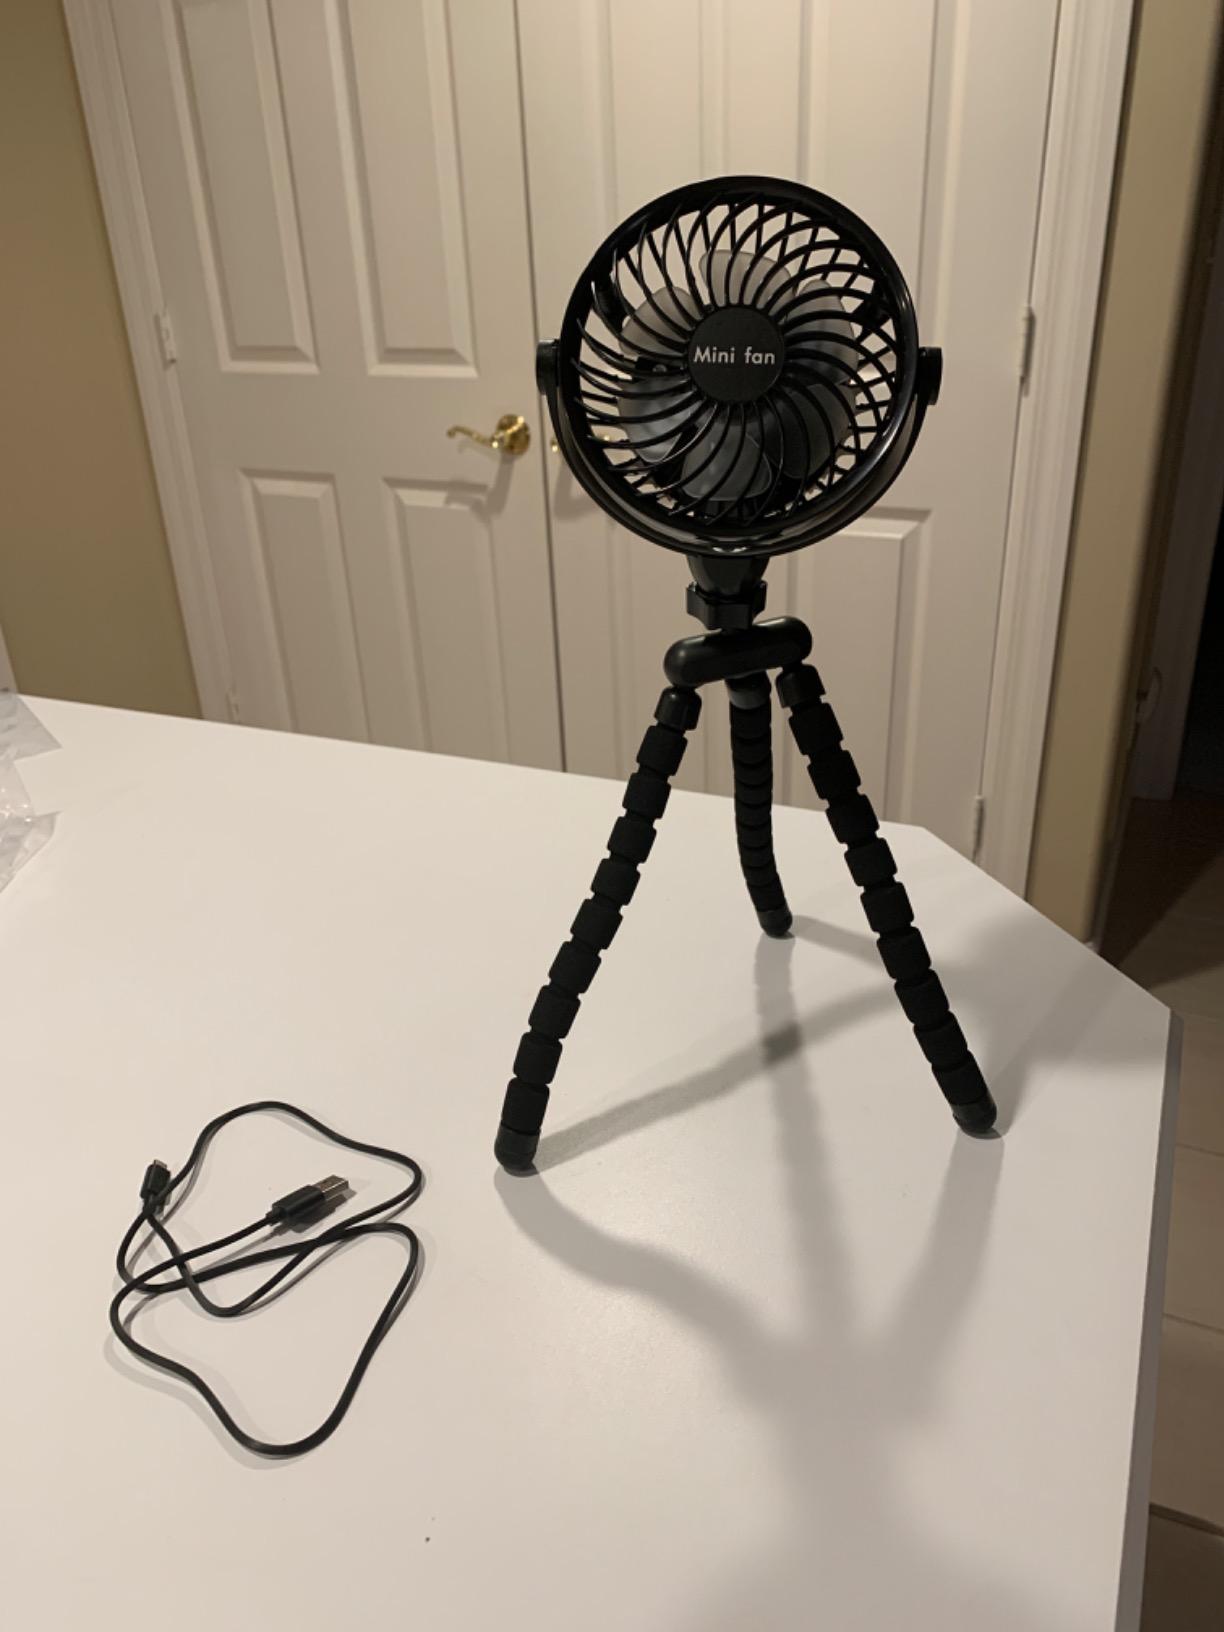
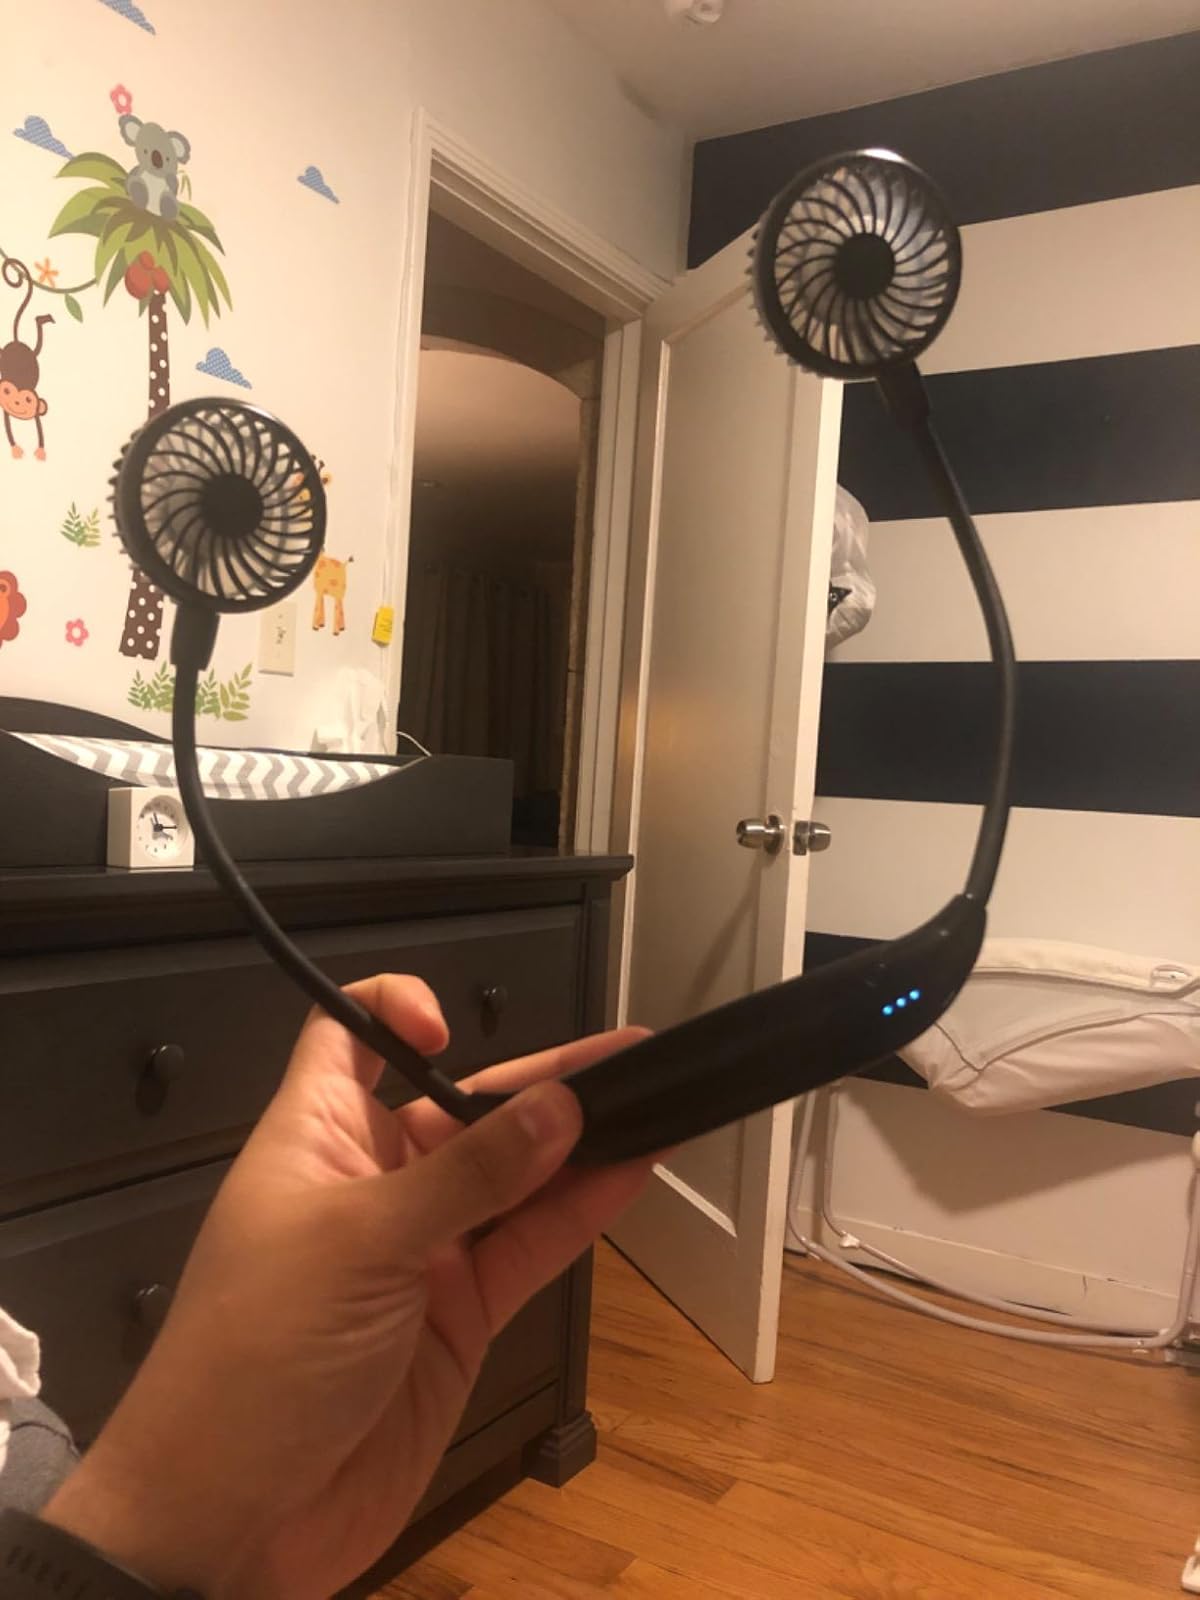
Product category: fan
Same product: no